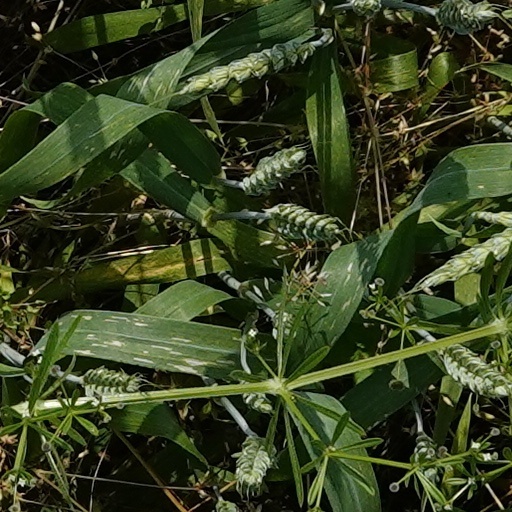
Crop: wheat